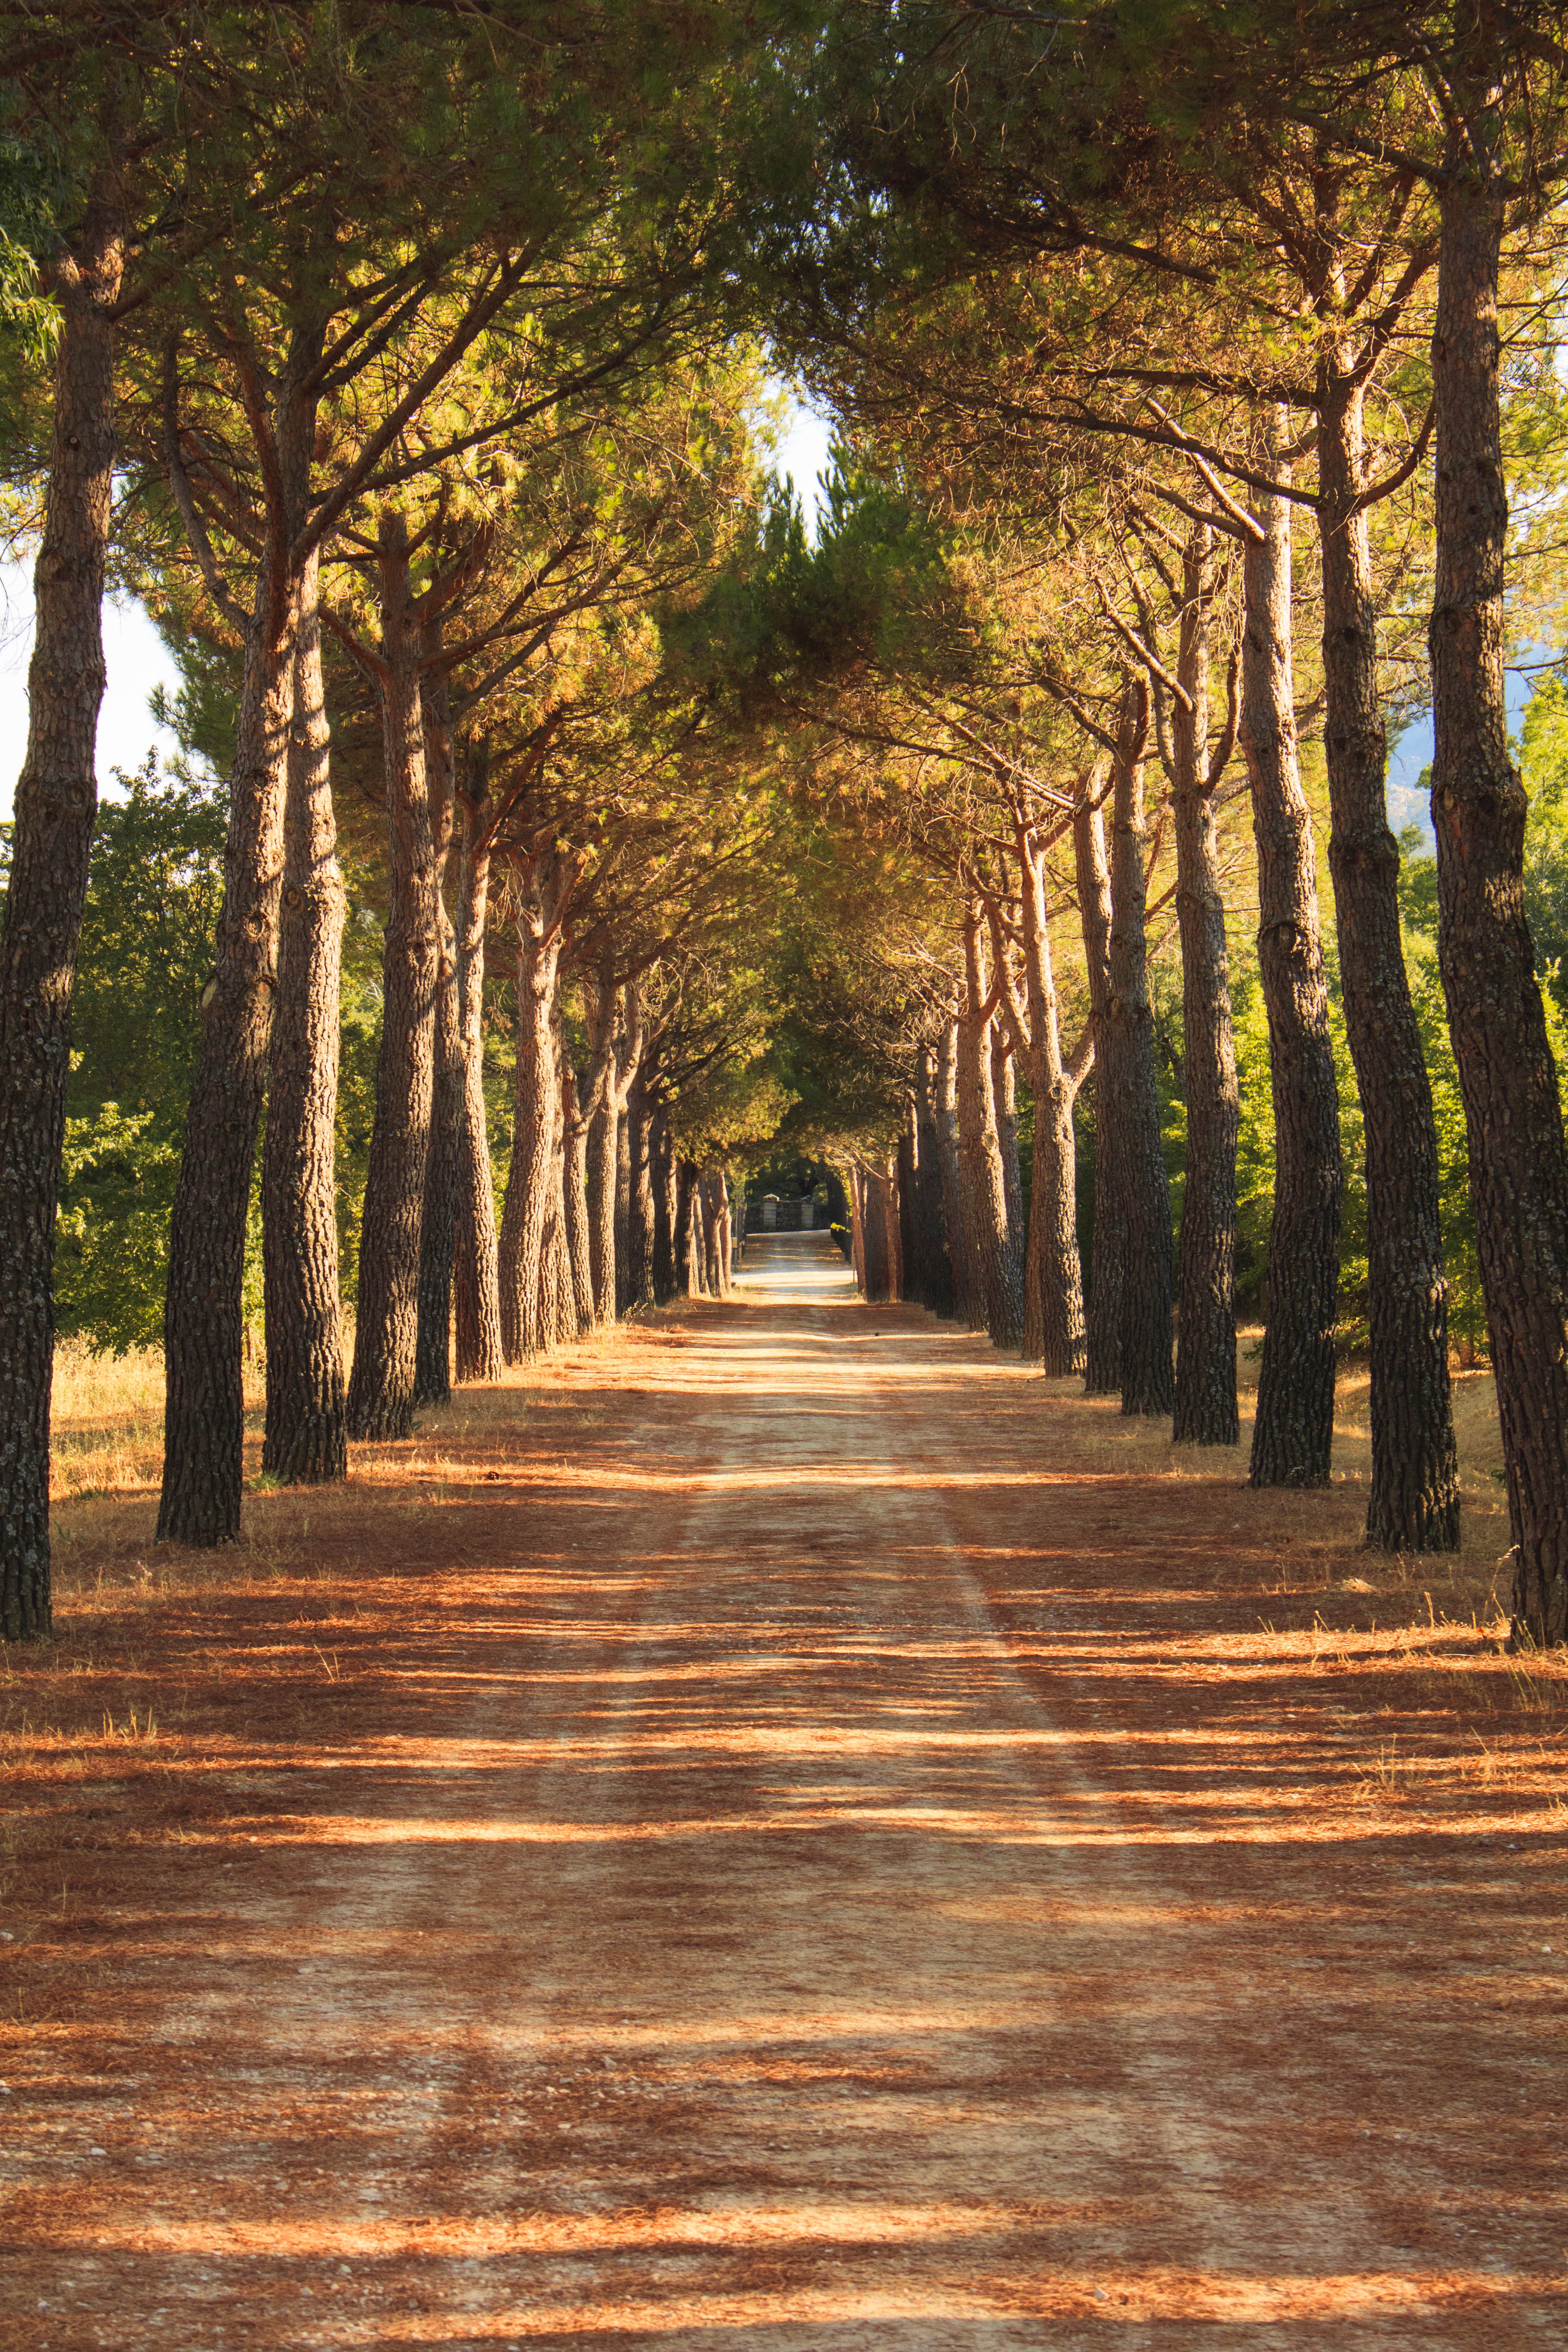
tree, nature, forest, plant, wood, sunlight, morning, leaf, autumn, season, woodland, woody plant